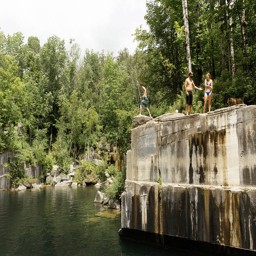
visitors can be seen jumping off of rocks at various heights .